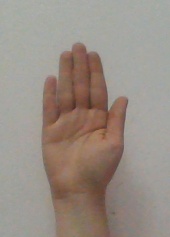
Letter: seen